Le Bignon-Mirabeau

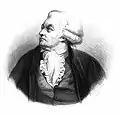
Honoré Gabriel Riqueti, comte de Mirabeau (1749–1791)

The commune was the birthplace of one of the most celebrated figures of the French Revolution, the comte de Mirabeau. The future orator and statesman was born in the Chateau de Bignon on 4 April 1749.